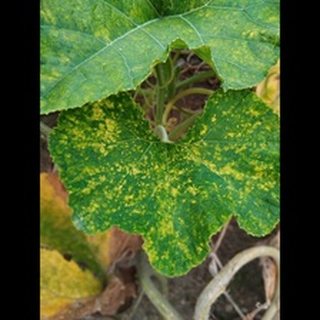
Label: pumpkin_mosaic_disease